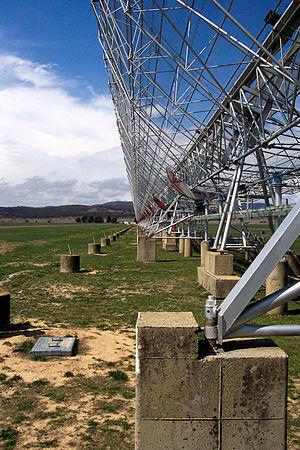
L'Observatoire de Molonglo est un observatoire astronomique géré par l'Université de Sydney qui opère un radiotélescope. Il est situé près de la rivière Molonglo, près de Canberra.